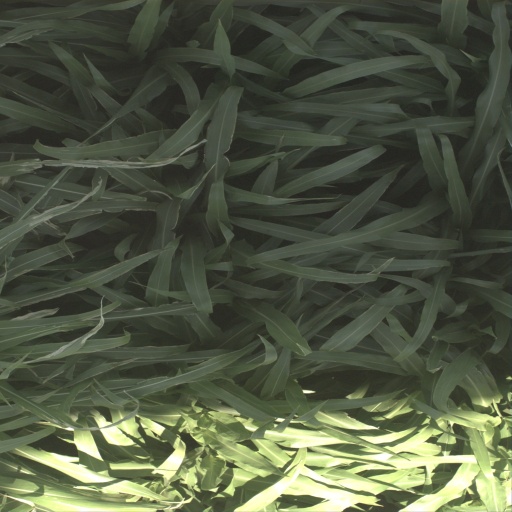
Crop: sorghum